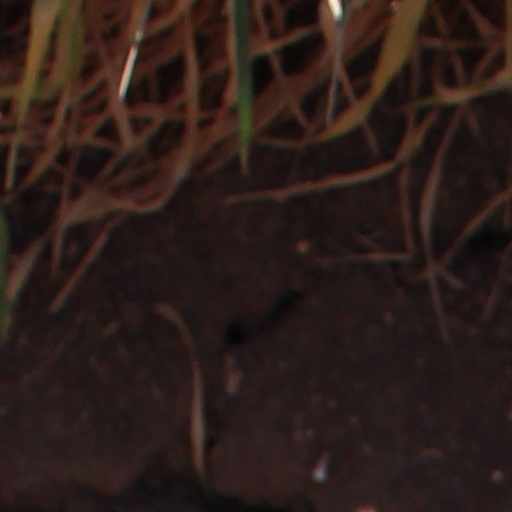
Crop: wheat